Meerkat Manor

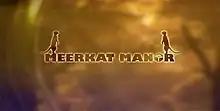

Meerkat Manor is a British television documentary produced by Oxford Scientific Films that premiered in September 2005. Originally broadcast on Animal Planet International for four seasons, until its cancellation in August 2008, the programme had a revival in 2021 with the programme now known as "Meerkat Manor: Rise of the Dynasty" in some countries. Using traditional animal documentary style footage along with narration, the series told the story of the Whiskers, one of more than a dozen families of meerkats in the Kalahari Desert being studied as part of the Kalahari Meerkat Project, a long-term field study into the ecological causes and evolutionary consequences of the cooperative nature of meerkats. The original programme was narrated by Bill Nighy, with the narration redubbed by Mike Goldman for the Australian airings and Sean Astin for the American broadcasts. The fourth series, subtitled "The Next Generation", saw Stockard Channing replacing Astin as the narrator in the American dubbing. In 2021, Nighy could be heard narrating the new series of "Meerkat Manor" when it was broadcast in the United States on BBC America and on Channel 5 in the United Kingdom, making it the first time that both television markets have used the same voice over on the programme.